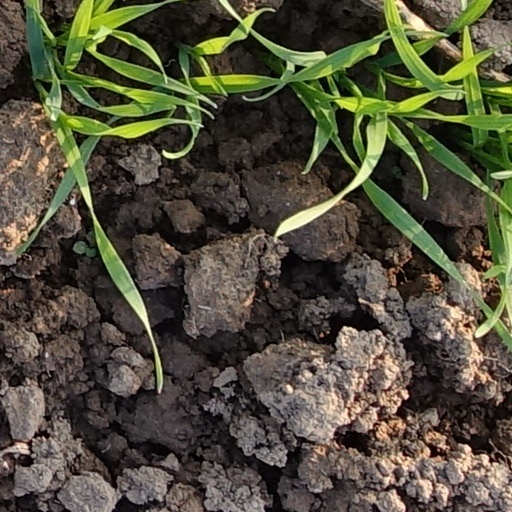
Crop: wheat